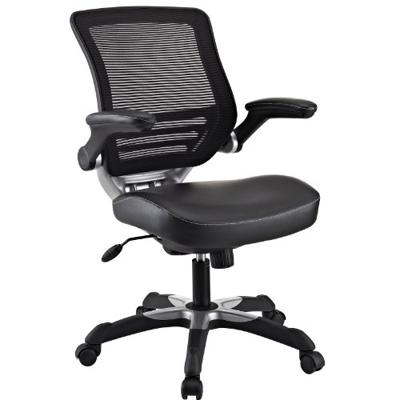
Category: chair